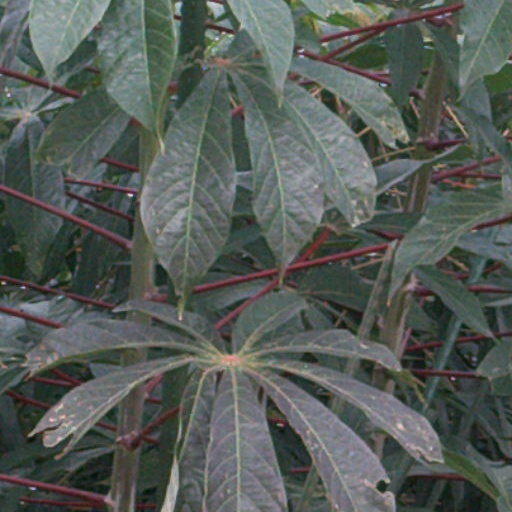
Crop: cassava